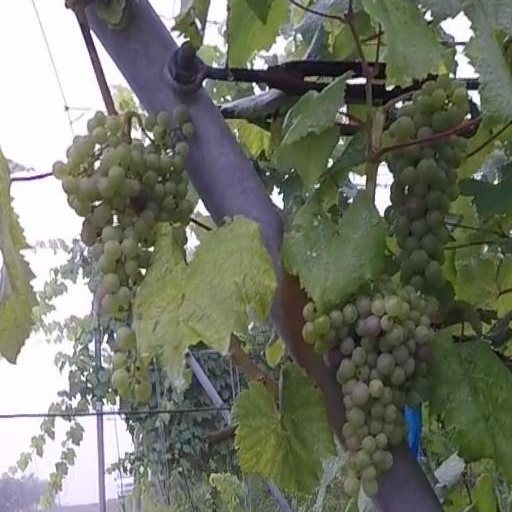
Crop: grape